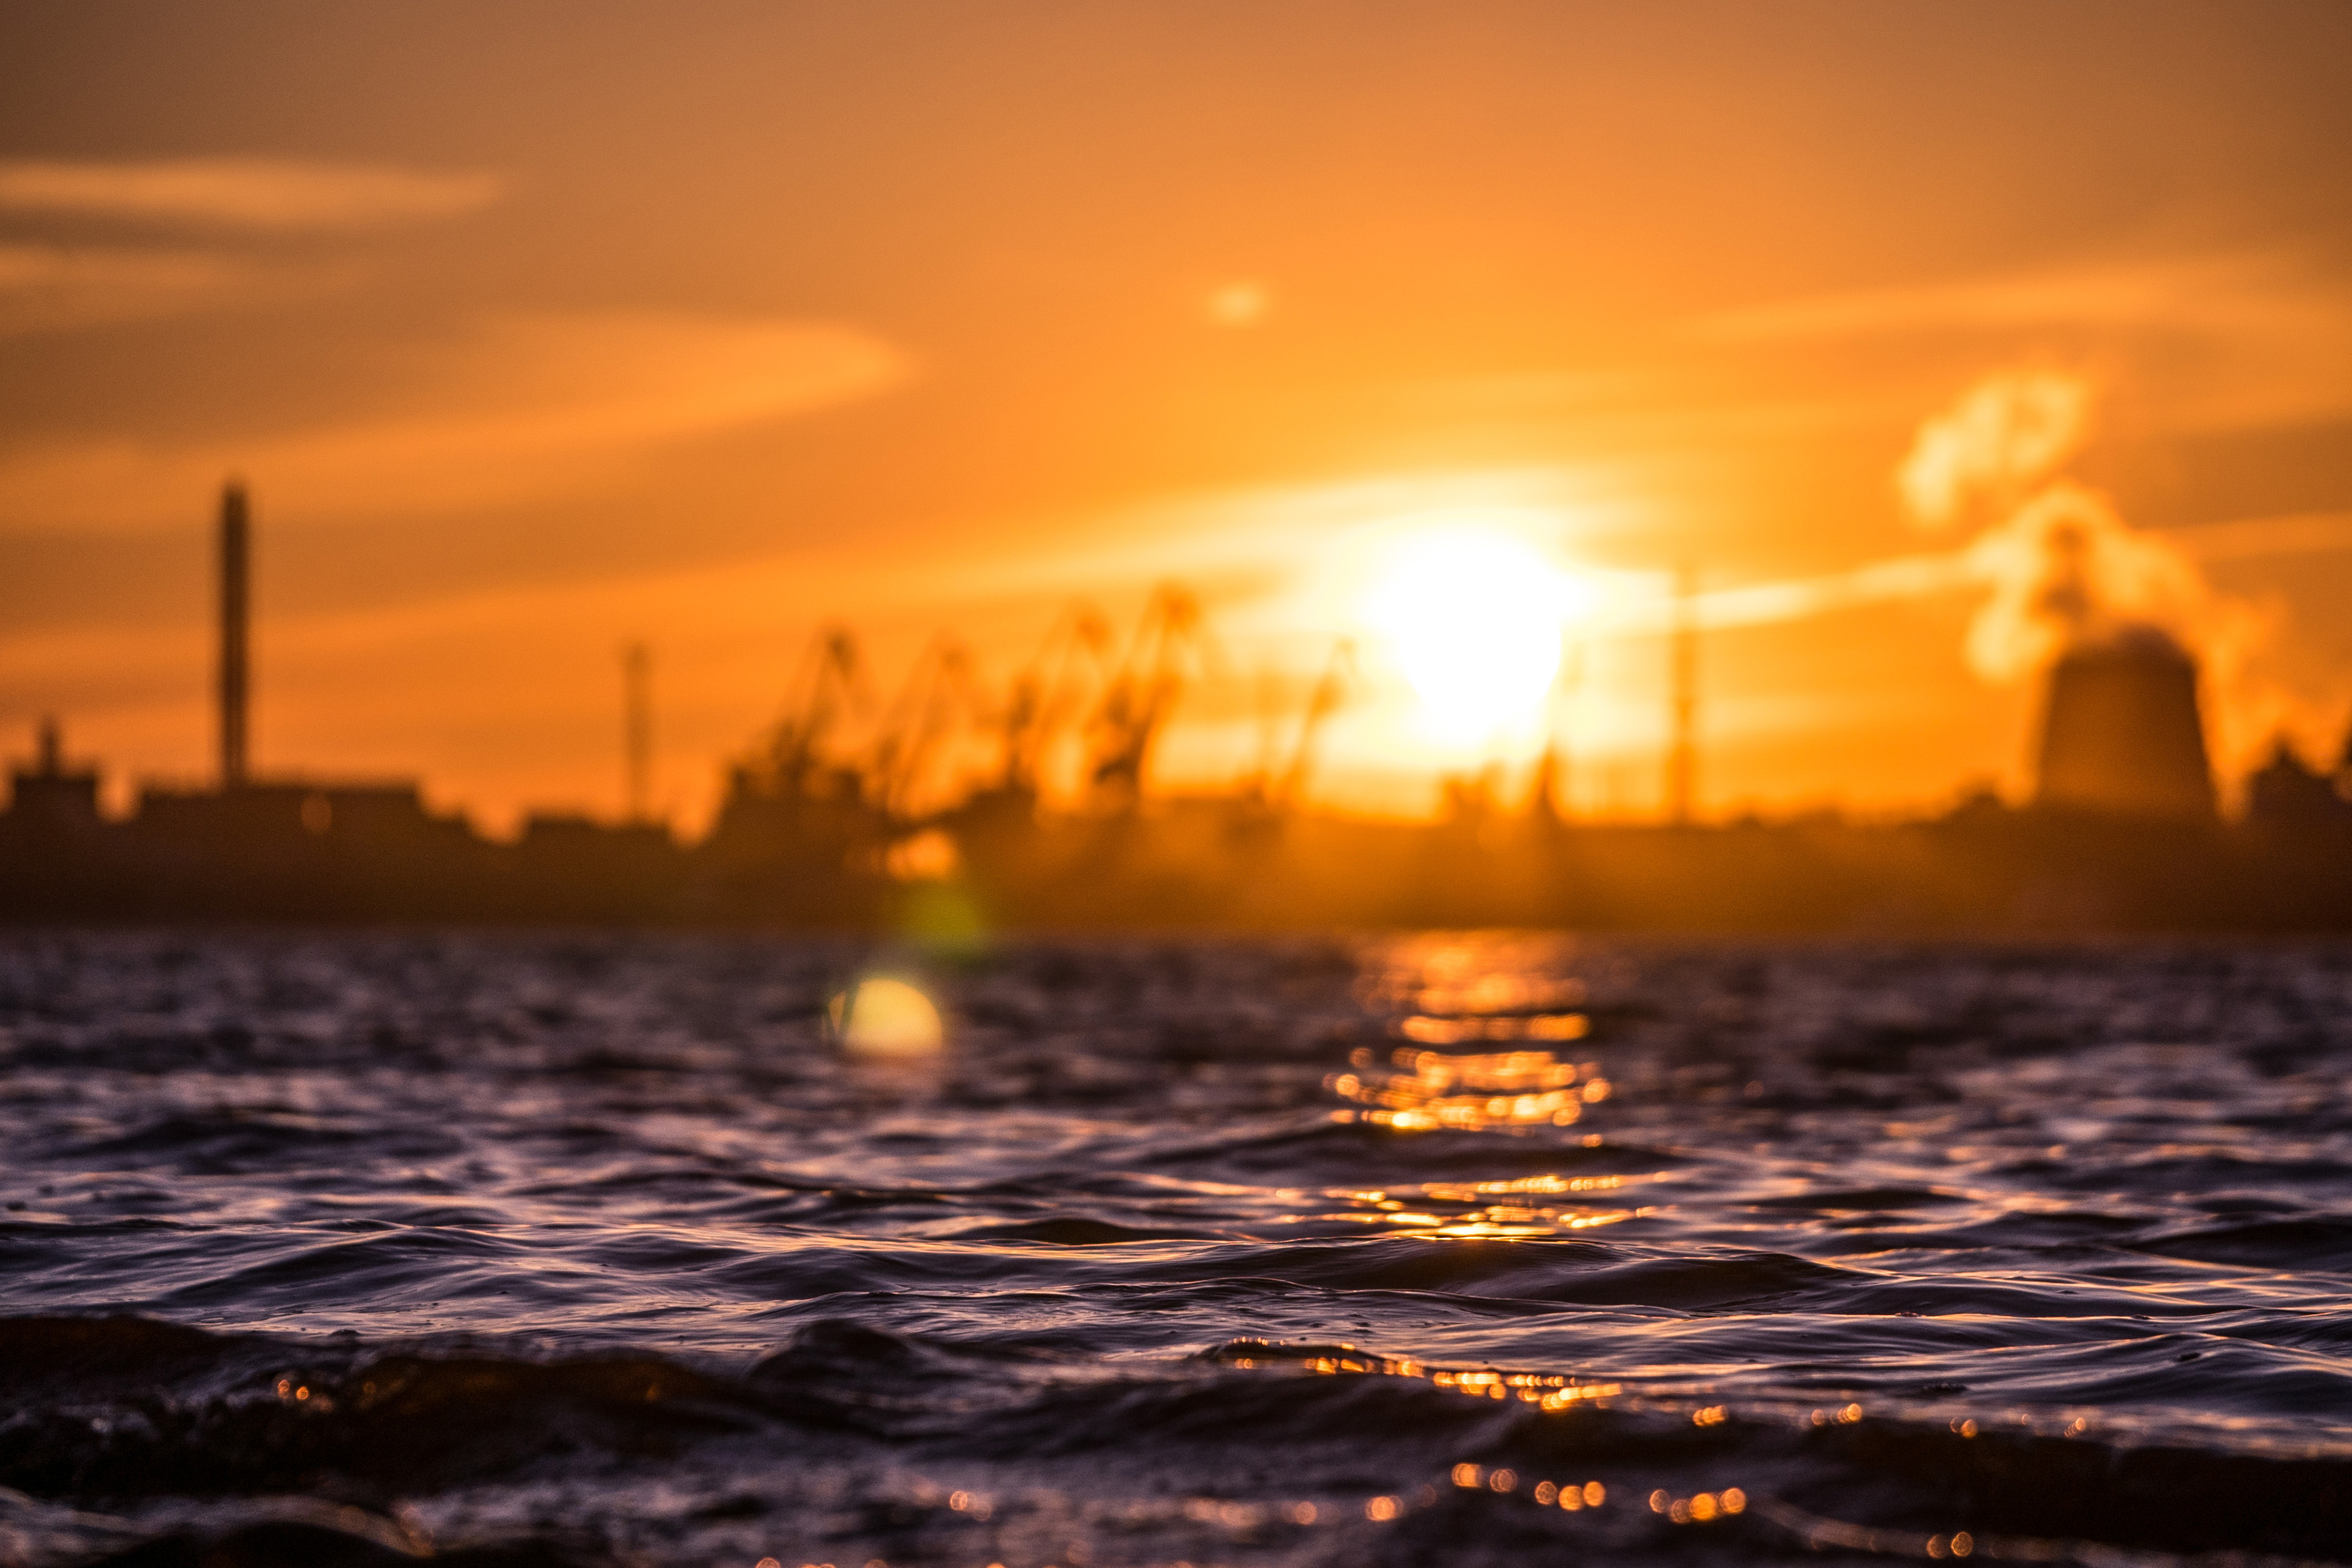
beach, sea, coast, water, ocean, horizon, cloud, sun, sunrise, sunset, sunlight, morning, wave, dawn, dusk, evening, seascape, backlit, afterglow, wind wave